Imperial Crown of the Holy Roman Empire

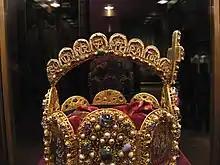
Right side

The crown of eight hinged golden plates was probably made in Western Germany for the Imperial coronation of Otto I in 962, with what must be later additions which may have been made for Conrad II (since the arch is inscribed with the name "CHVONRADUS"). However, some medieval historians argue that the crown may have been commissioned at a later date. Whilst acknowledging that the crown is "dated most frequently as a work of the second half of the tenth century", John B. Freed states that "the inscriptions on the plaques have been dated for paleographical reasons as no earlier than the second half of the eleventh century", while the biblical verses that appear on three of the four plaques "were first cited in royal charters only in the late eleventh and twelfth centuries", and proposes that the crown was instead made in preparation for the imperial coronation of Conrad III in Rome (although Conrad was ultimately never crowned as emperor). Freed also cites as evidence the title that appears on the crown, which is identical to how Conrad was styled in a "letter he sent in 1142 to the Byzantine emperor" John II Komnenos, and claims that "the selection of the otherwise odd text from Isaiah 38:5 on the Hezekiah plaque makes the most sense if Conrad commissioned the crown", since he had become "seriously ill during the Second Crusade" and was suffering from tertian malaria, which "hindered him [...] from carrying out his responsibilities from the end of August 1149 until April 1150." On the other hand, Reinhard Staats has "interpreted the Isaiah text as a reminder to every monarch that his days were numbered", while Denise A. Kaiser has "argued that Otto II commissioned the crown and that the Hezekiah plaque refers to Otto I's recovery from a serious illness." The first preserved mention of the crown is from the 12th century, assuming (as is probable) that it is the same crown.